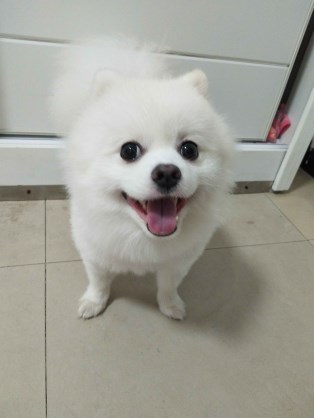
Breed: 1936-n000005-Pomeranian